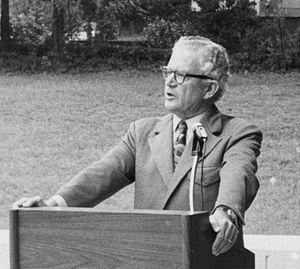
James Emory « Jim » Boyd, né le 18 juillet 1906 à Tignall et mort le 18 février 1998 à Carrollton, est un physicien et mathématicien américain. Il était le directeur du Georgia Tech Research Institute entre 1957 et 1961, président du West Georgia College entre 1961 et 1971, et président du Georgia Institute of Technology entre 1971 et 1972.